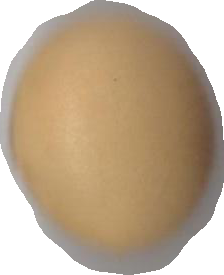
Variety: Dega